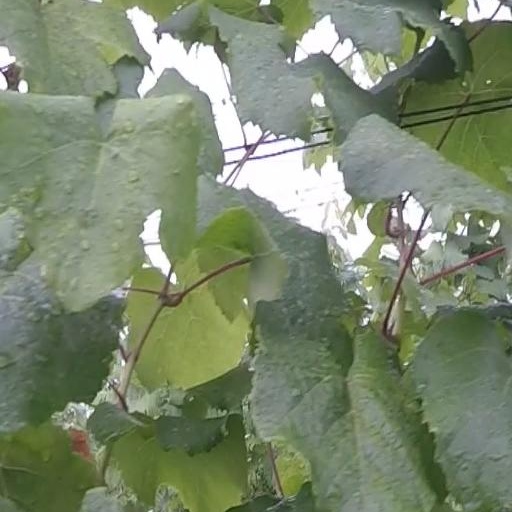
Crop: grape